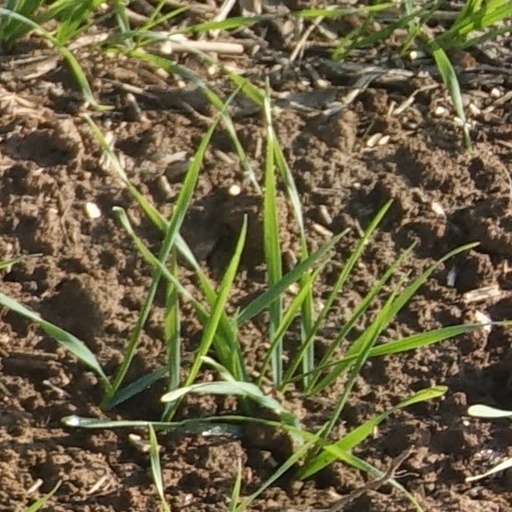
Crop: wheat